Prevention of HIV/AIDS

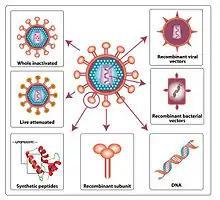
Various approaches for HIV vaccine development

As of 2020, no effective vaccine for HIV or AIDS is known. A single trial of the vaccine RV 144 found a partial efficacy rate around 30% and has stimulated optimism in the research community regarding developing a truly effective vaccine. Further trials of the vaccine are ongoing.